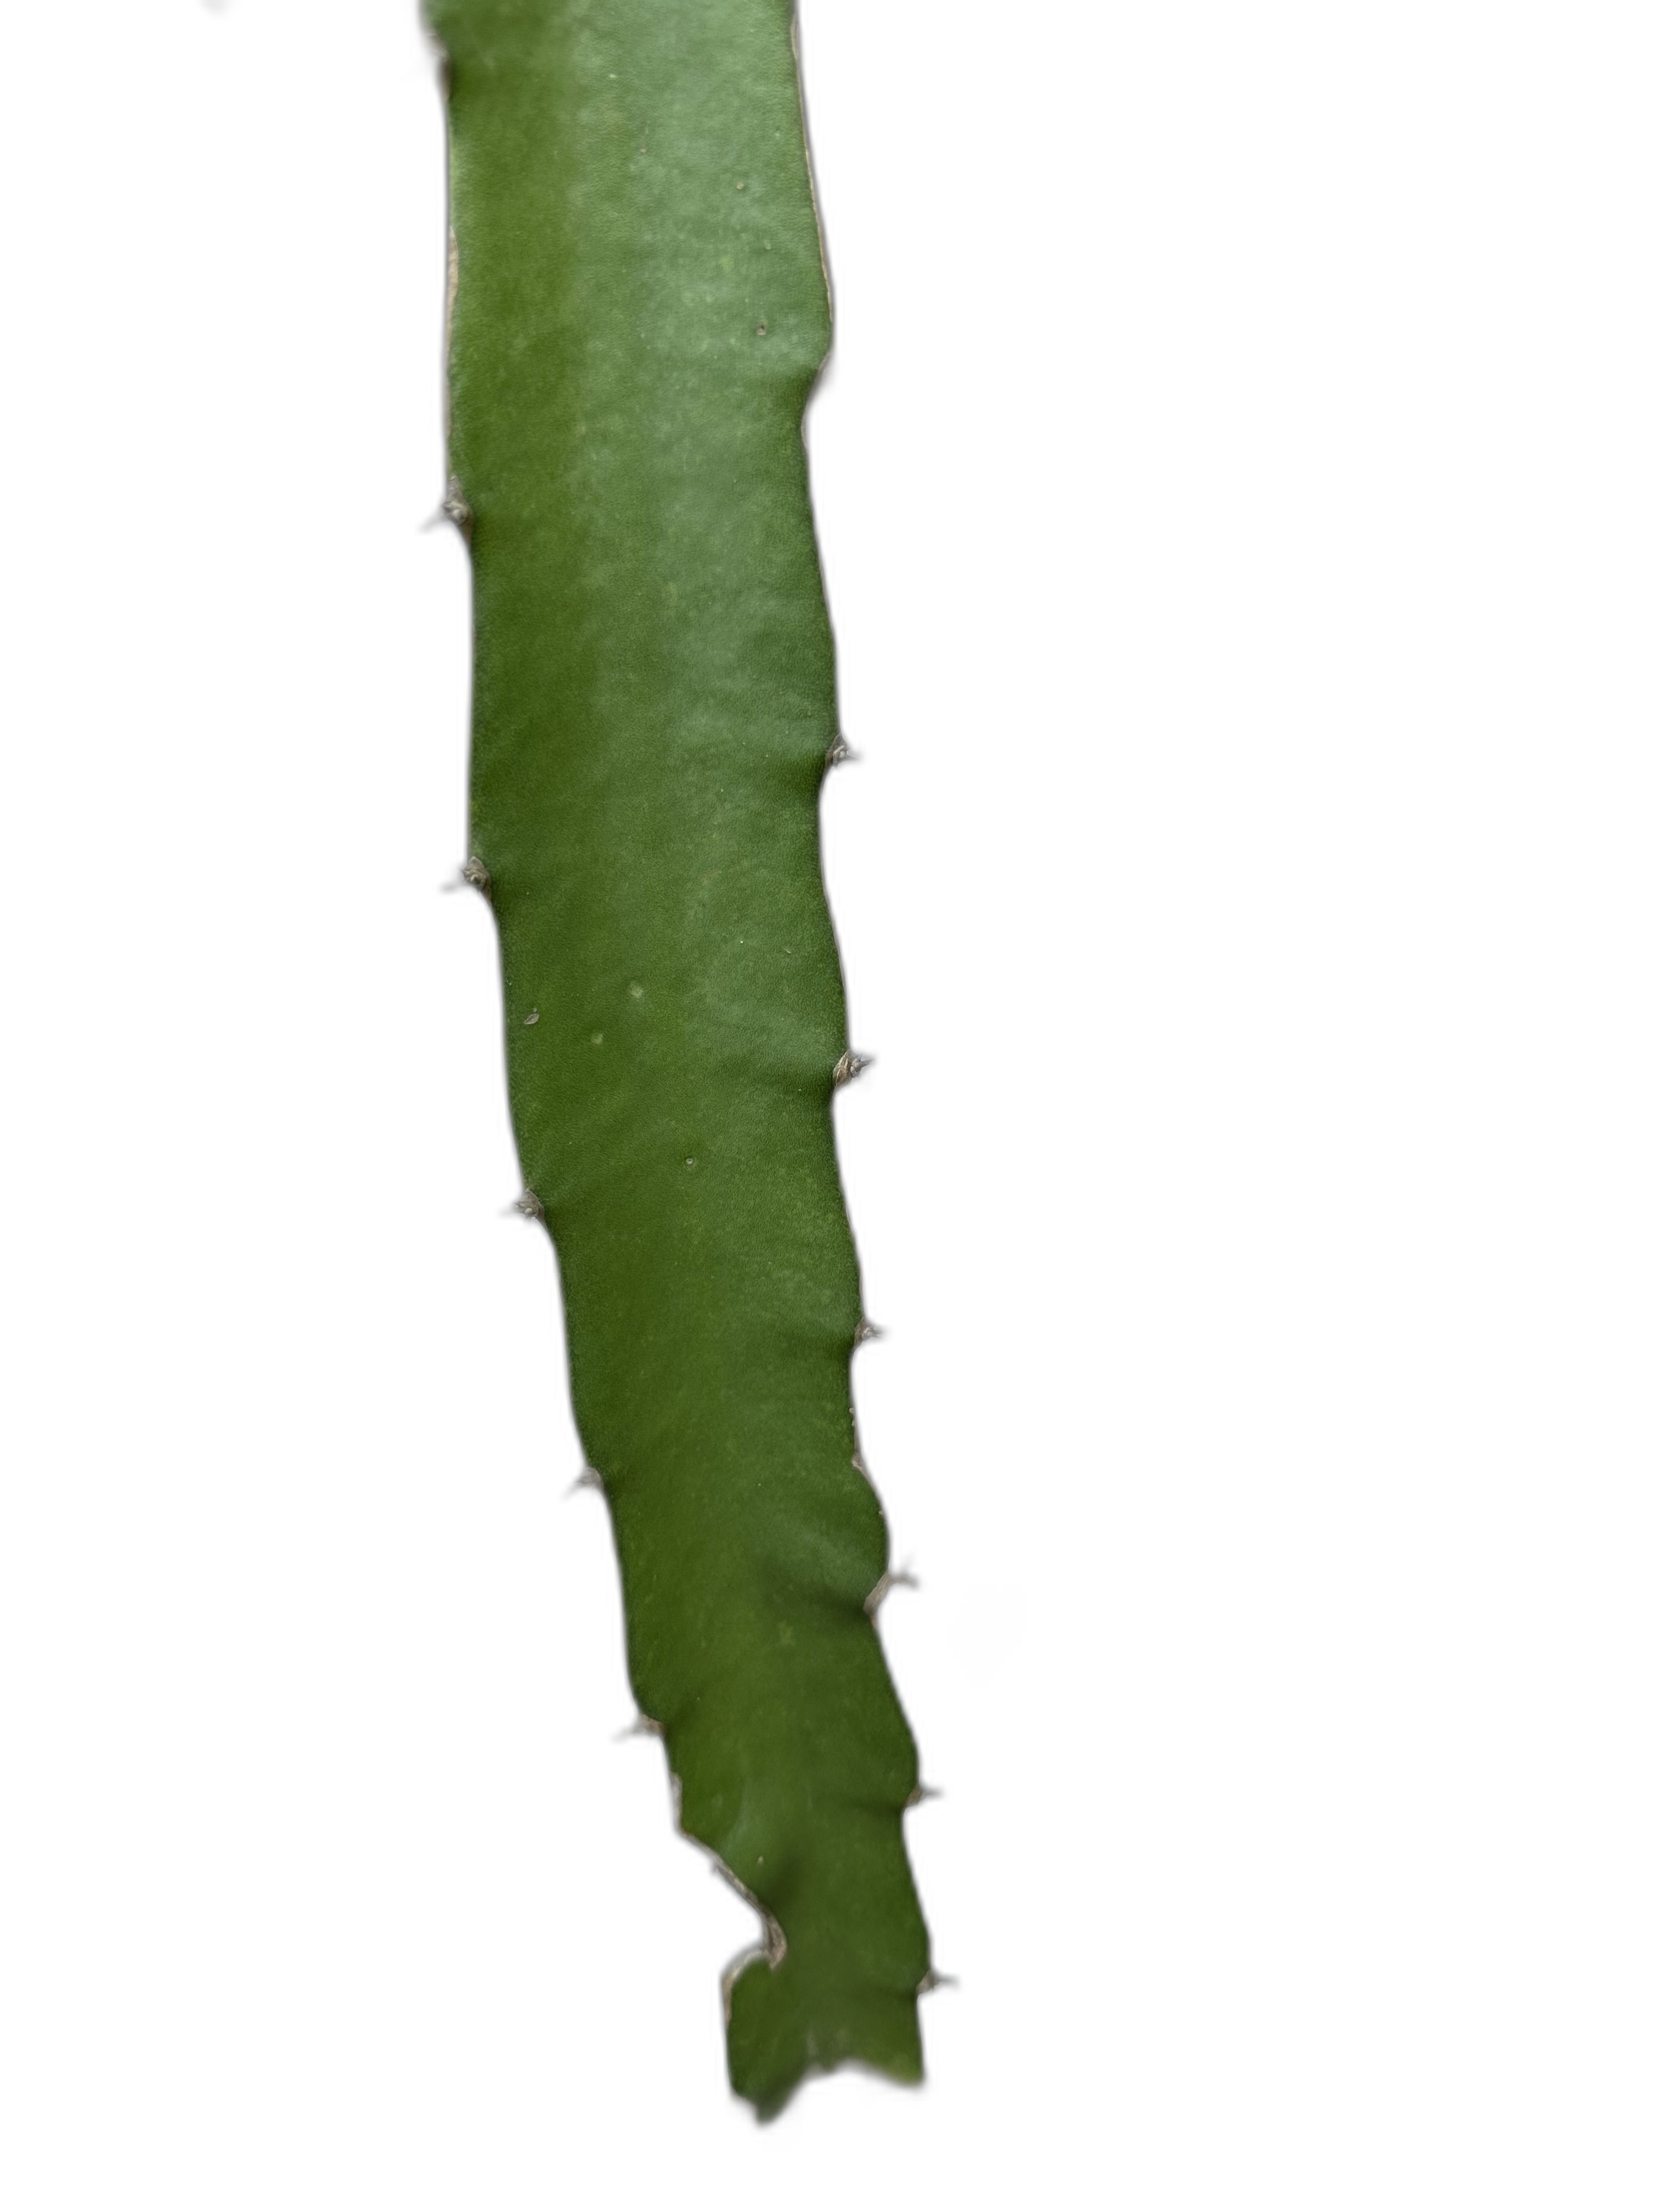
Label: Good leaf